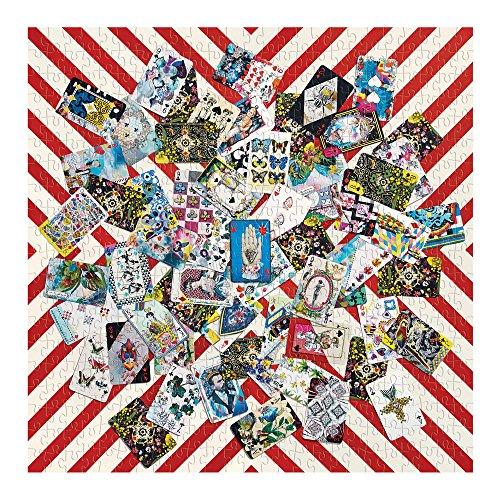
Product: Christian Lacroix Maison De Jeu 250 Piece 2 Sided Puzzle
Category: Toys & Games | Puzzles | Jigsaw Puzzles
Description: Pieces: 250.
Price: $19.88
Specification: ProductDimensions:9x2.4x9inches|ItemWeight:1.5pounds|ShippingWeight:1.5pounds(Viewshippingratesandpolicies)|ASIN:0735354715|Manufacturerrecommendedage:13yearsandup